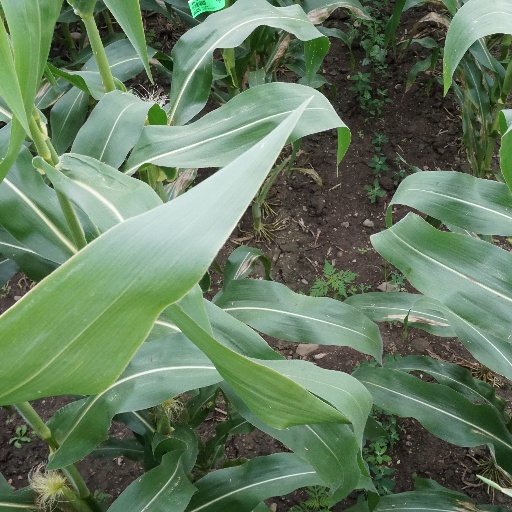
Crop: maize; corn